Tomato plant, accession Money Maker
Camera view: vertical (180 deg); turntable rotation: 150 degrees
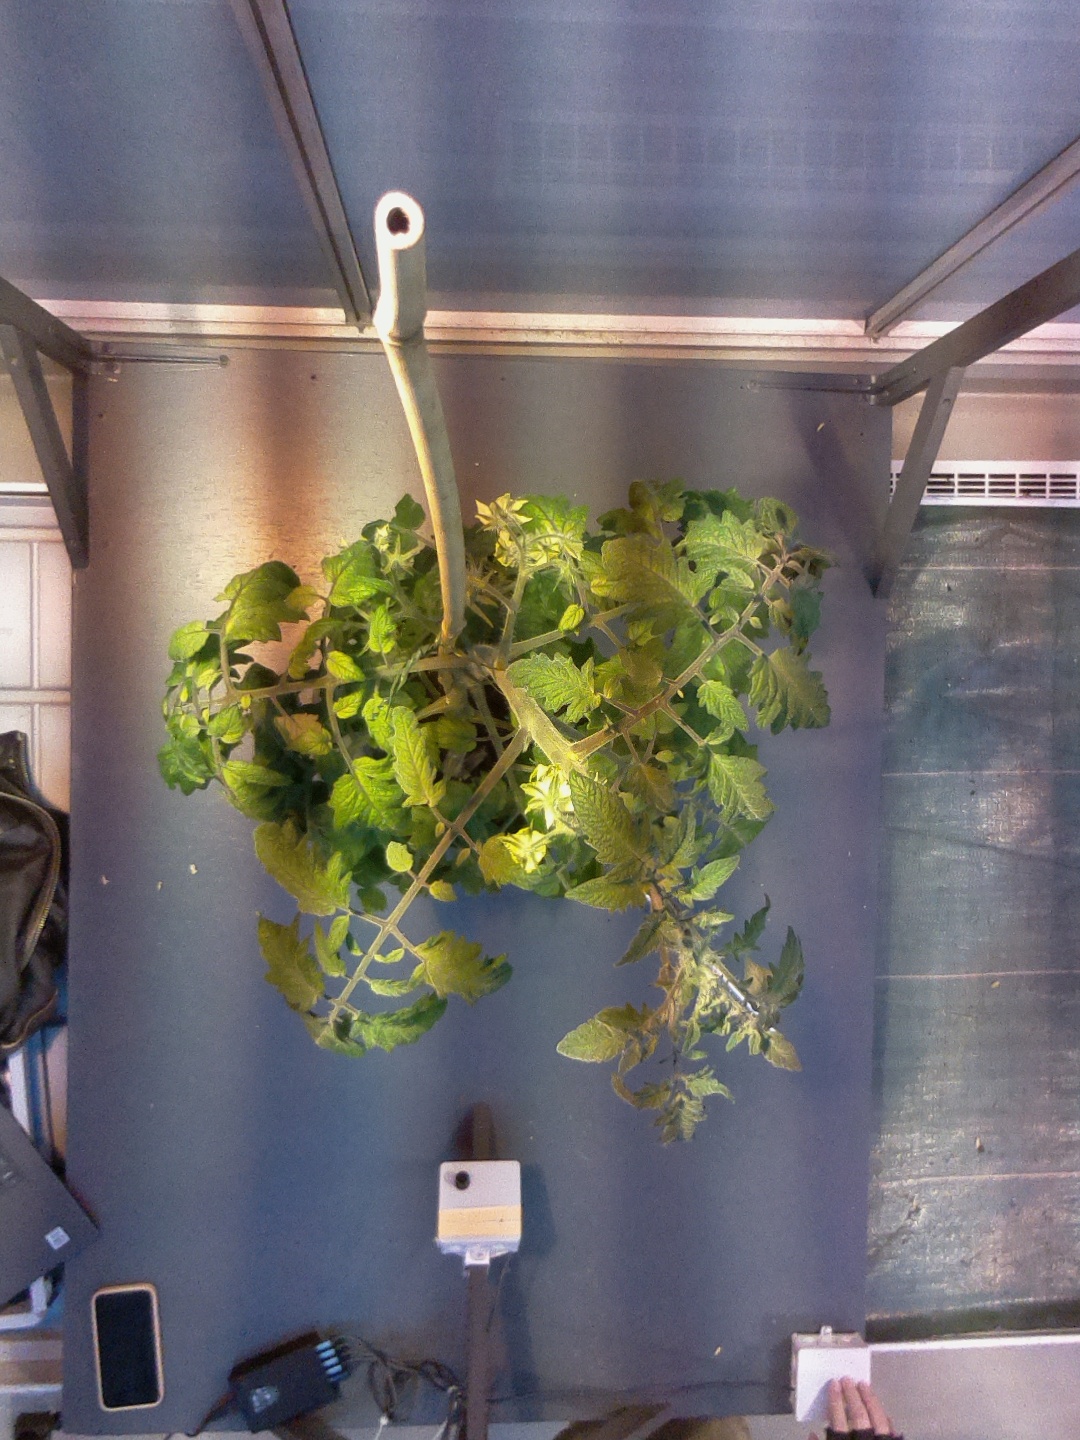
BBCH growth stage 71: 10%-20% of final fruit size